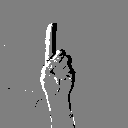
ASL letter: d